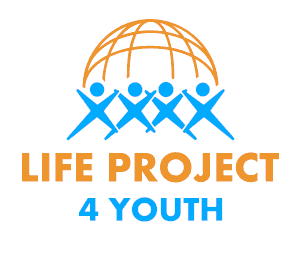
Logo LP4Y
L’association Life Project 4 Youth Foundation Inc. a été créée en septembre 2009 aux Philippines afin d’accompagner l’insertion sociale et professionnelle de Jeunes en situation de grande exclusion.